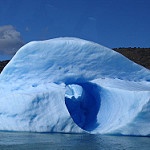
Label: glacier